Augustus, Elector of Saxony

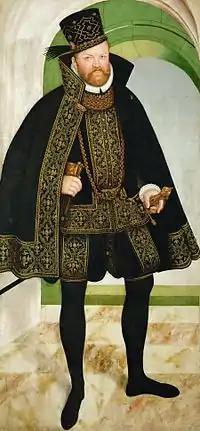
August von Sachsen (painting by Lucas Cranach the Younger, 1572, Stadt- und Bergbaumuseum in Freiberg).

The first care of the new elector was to come to terms with John Frederick, and to strengthen his own hold upon the electoral position. This object was secured by a treaty made at Naumburg in February 1554, when, in return for the grant of Altenburg and other lands, John Frederick recognized Augustus as elector of Saxony.